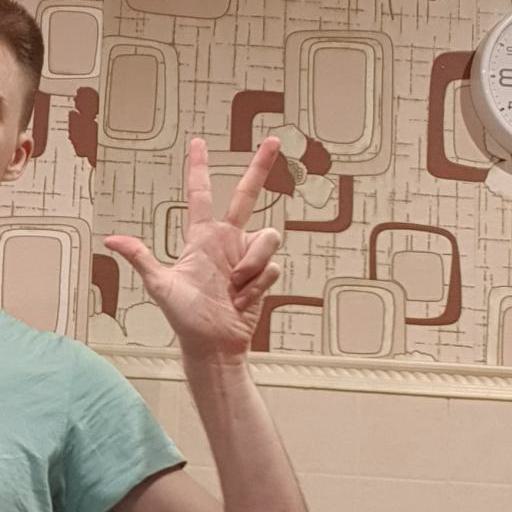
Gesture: three2